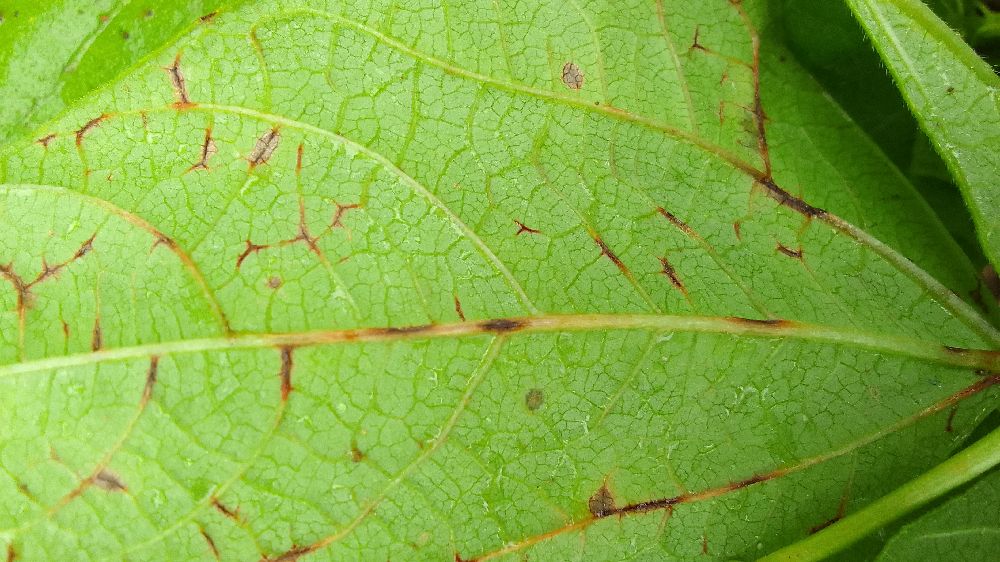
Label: anthracnose